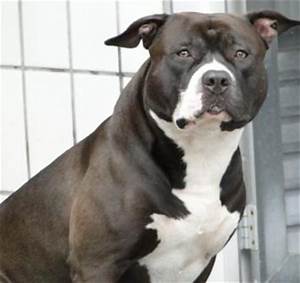
Label: cane